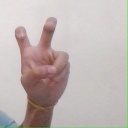
अक्षर: ई